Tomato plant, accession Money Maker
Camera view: bottom (45 deg); turntable rotation: 180 degrees
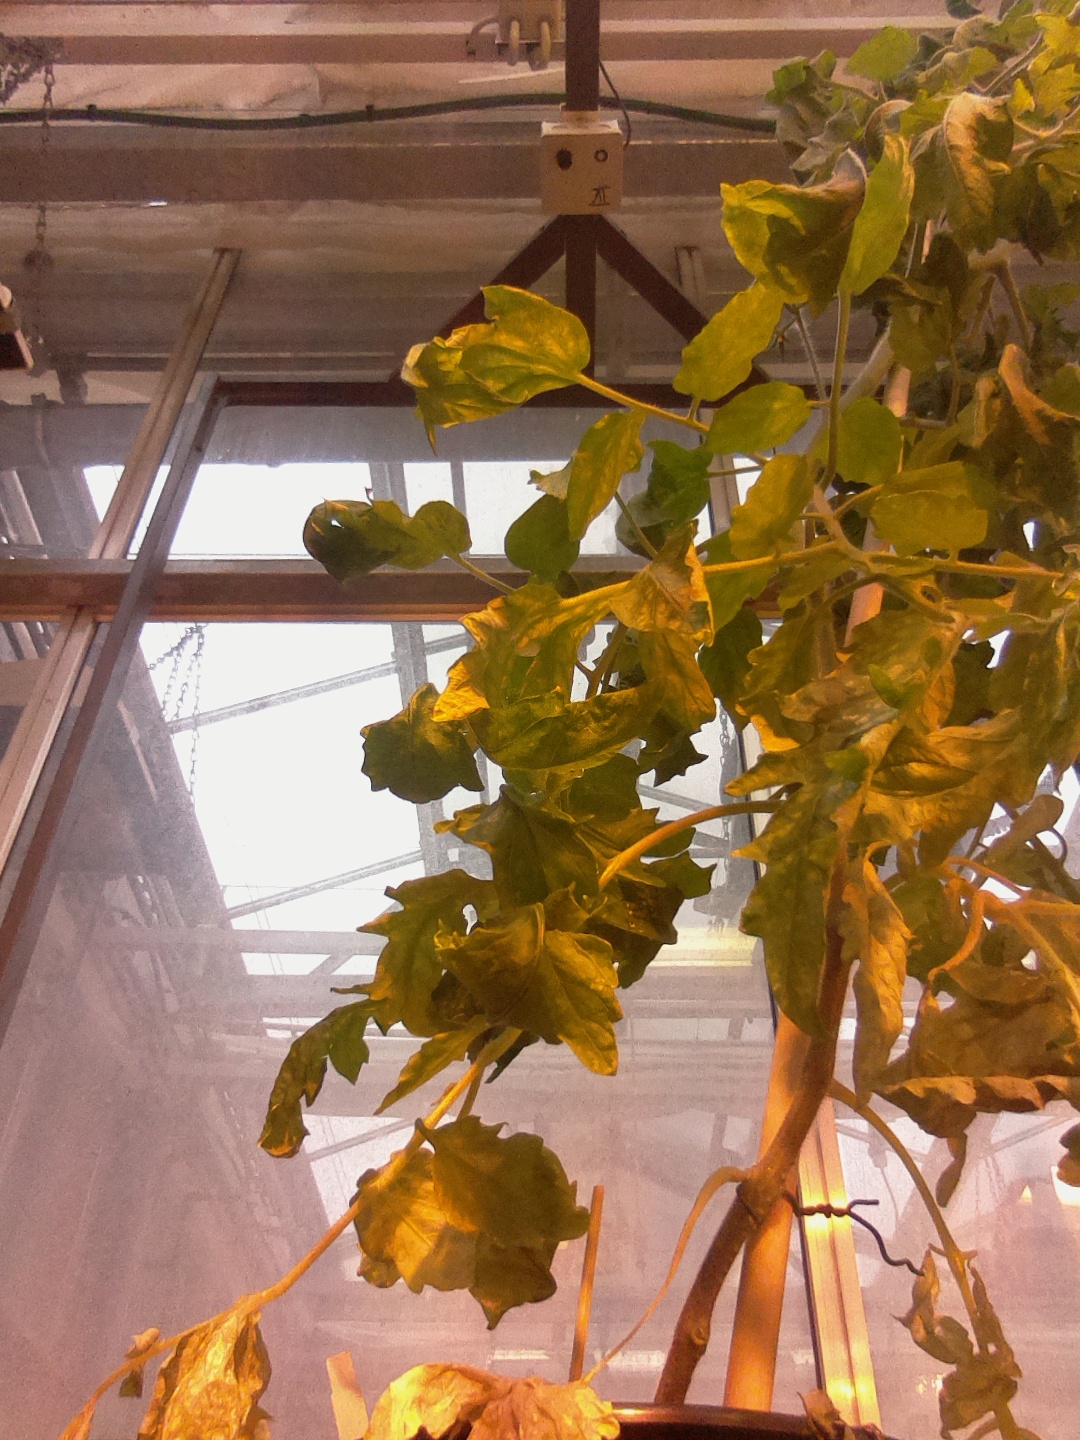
BBCH growth stage 70: Fruits at the main stem or branches visibles